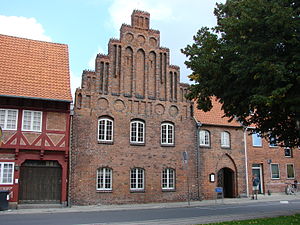
Næstved gamle Rådhus
Næstved gamle Rådhus.
Næstved gamle Rådhus er, som navnet antyder, et tidligere rådhus i Næstved, på midtsjælland. Bygningen er dateret til omkring 1450, og er dermed landets ældste rådhus, og det eneste fra middelalderen. I 1500-tallet blev der tilføjet en ekstra etage. Bygningen ligger lige ud til Sankt Peders Kirke, der blev grundlagt i 1300-tallet.